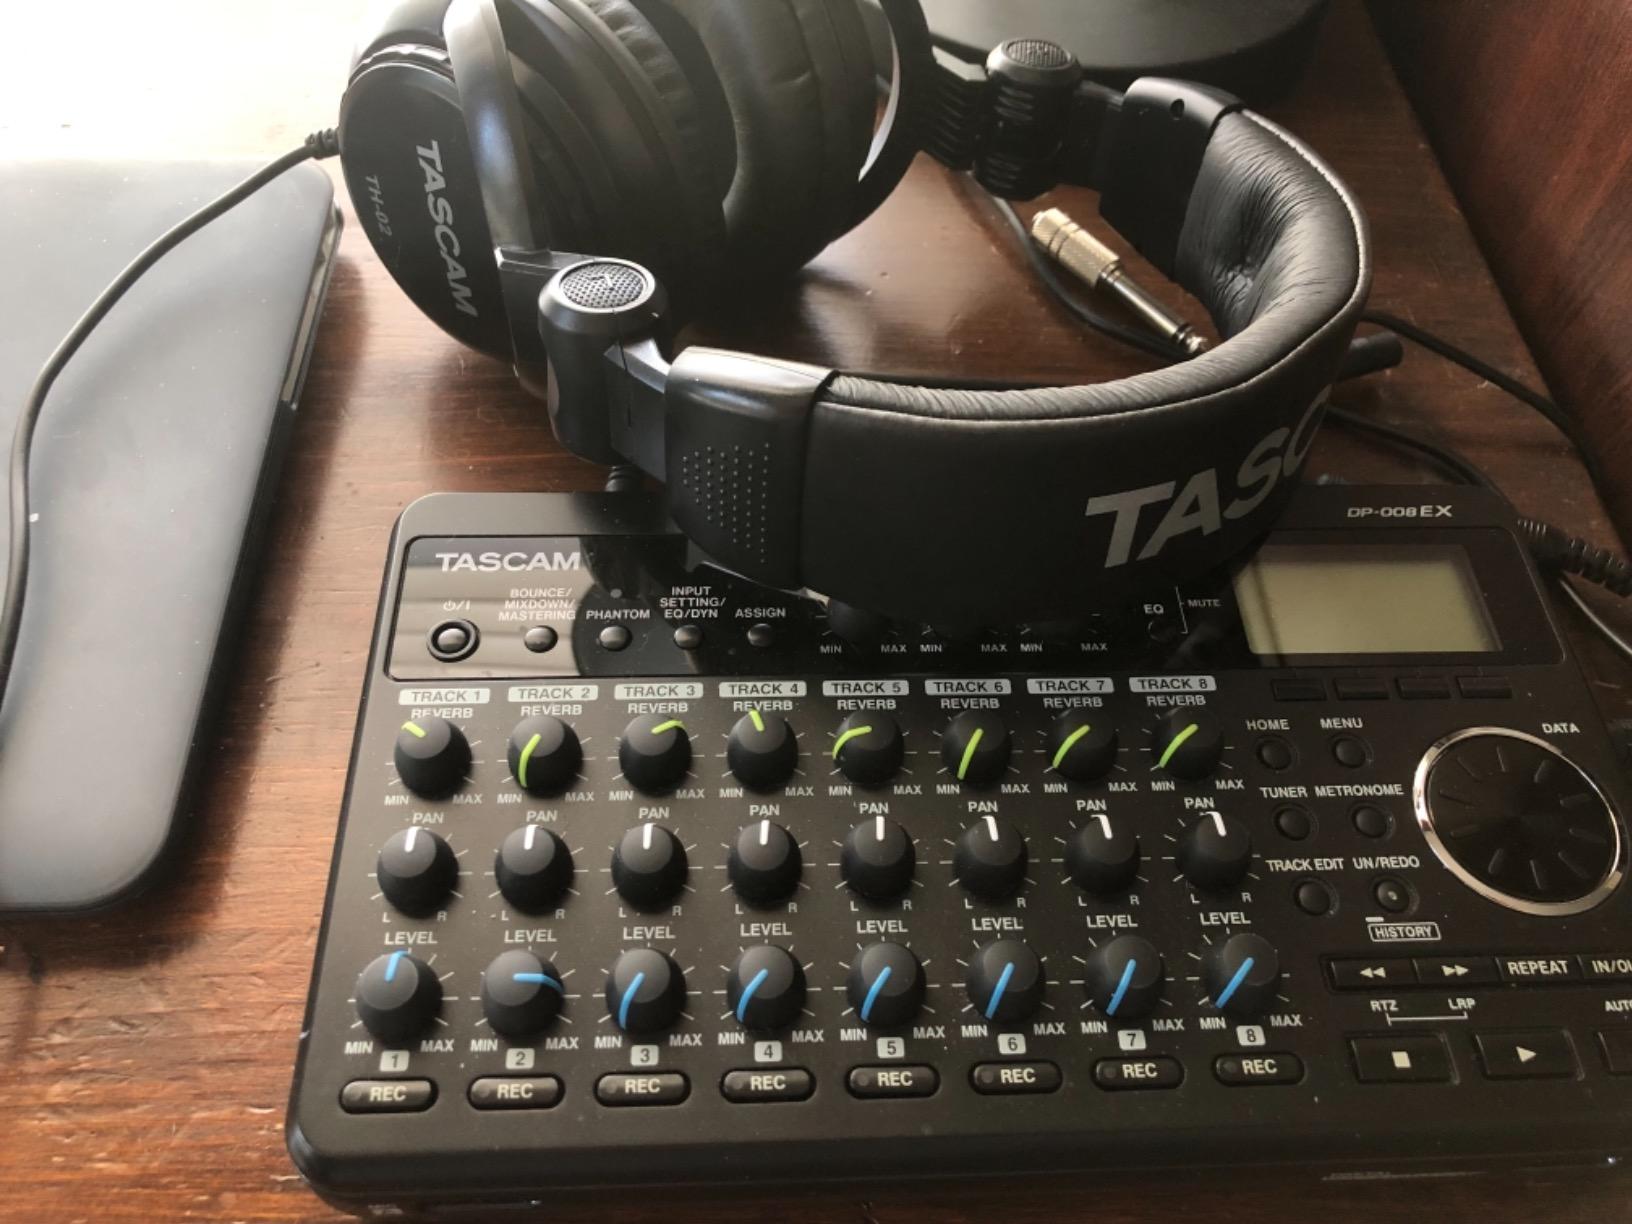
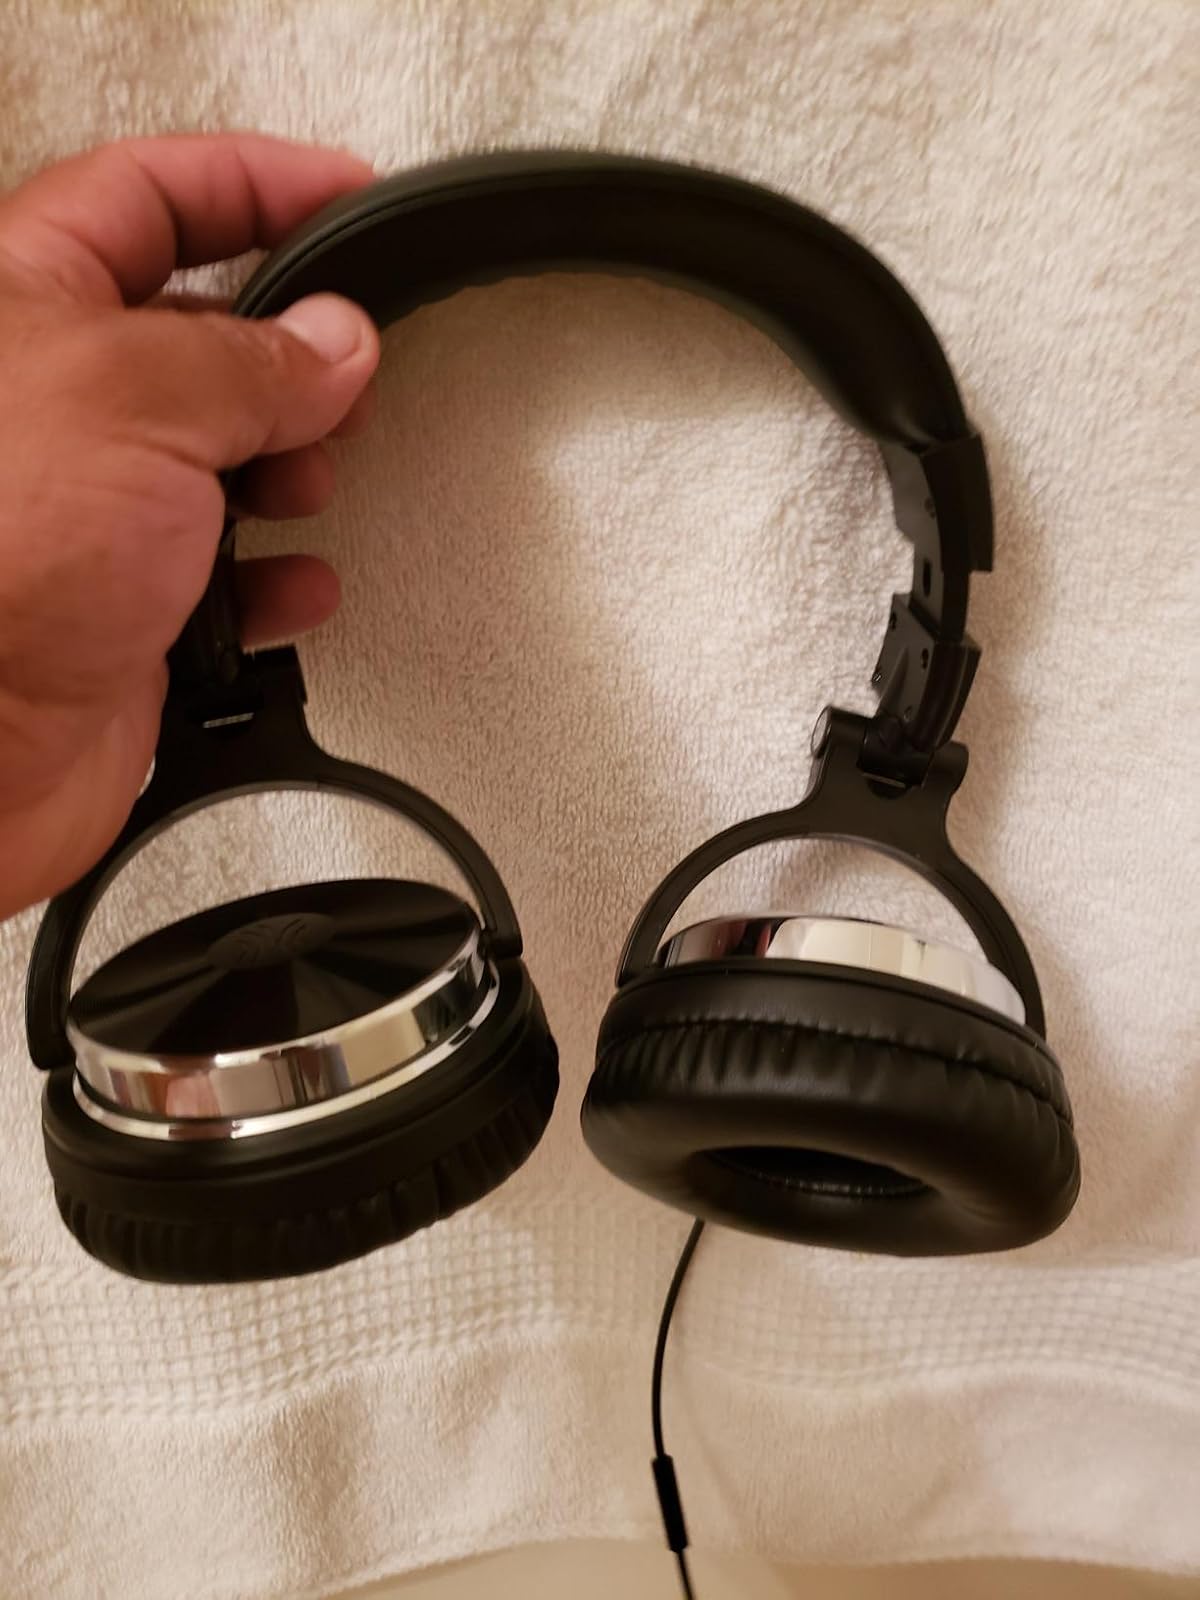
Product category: headphones
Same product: no